Mechanism of diving regulators

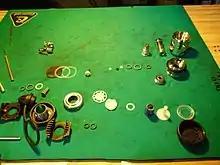
First stage disassembled

Several manufacturers market an otherwise identical first stage varying only in the choice of cylinder valve connection. In these cases it may be possible to buy original components to convert yoke to DIN and vice versa. The complexity of the conversion may vary, and parts are not usually interchangeable between manufacturers. The conversion of Apeks regulators is particularly simple and only requires an Allen key and a ring spanner.